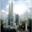
Label: skyscraper